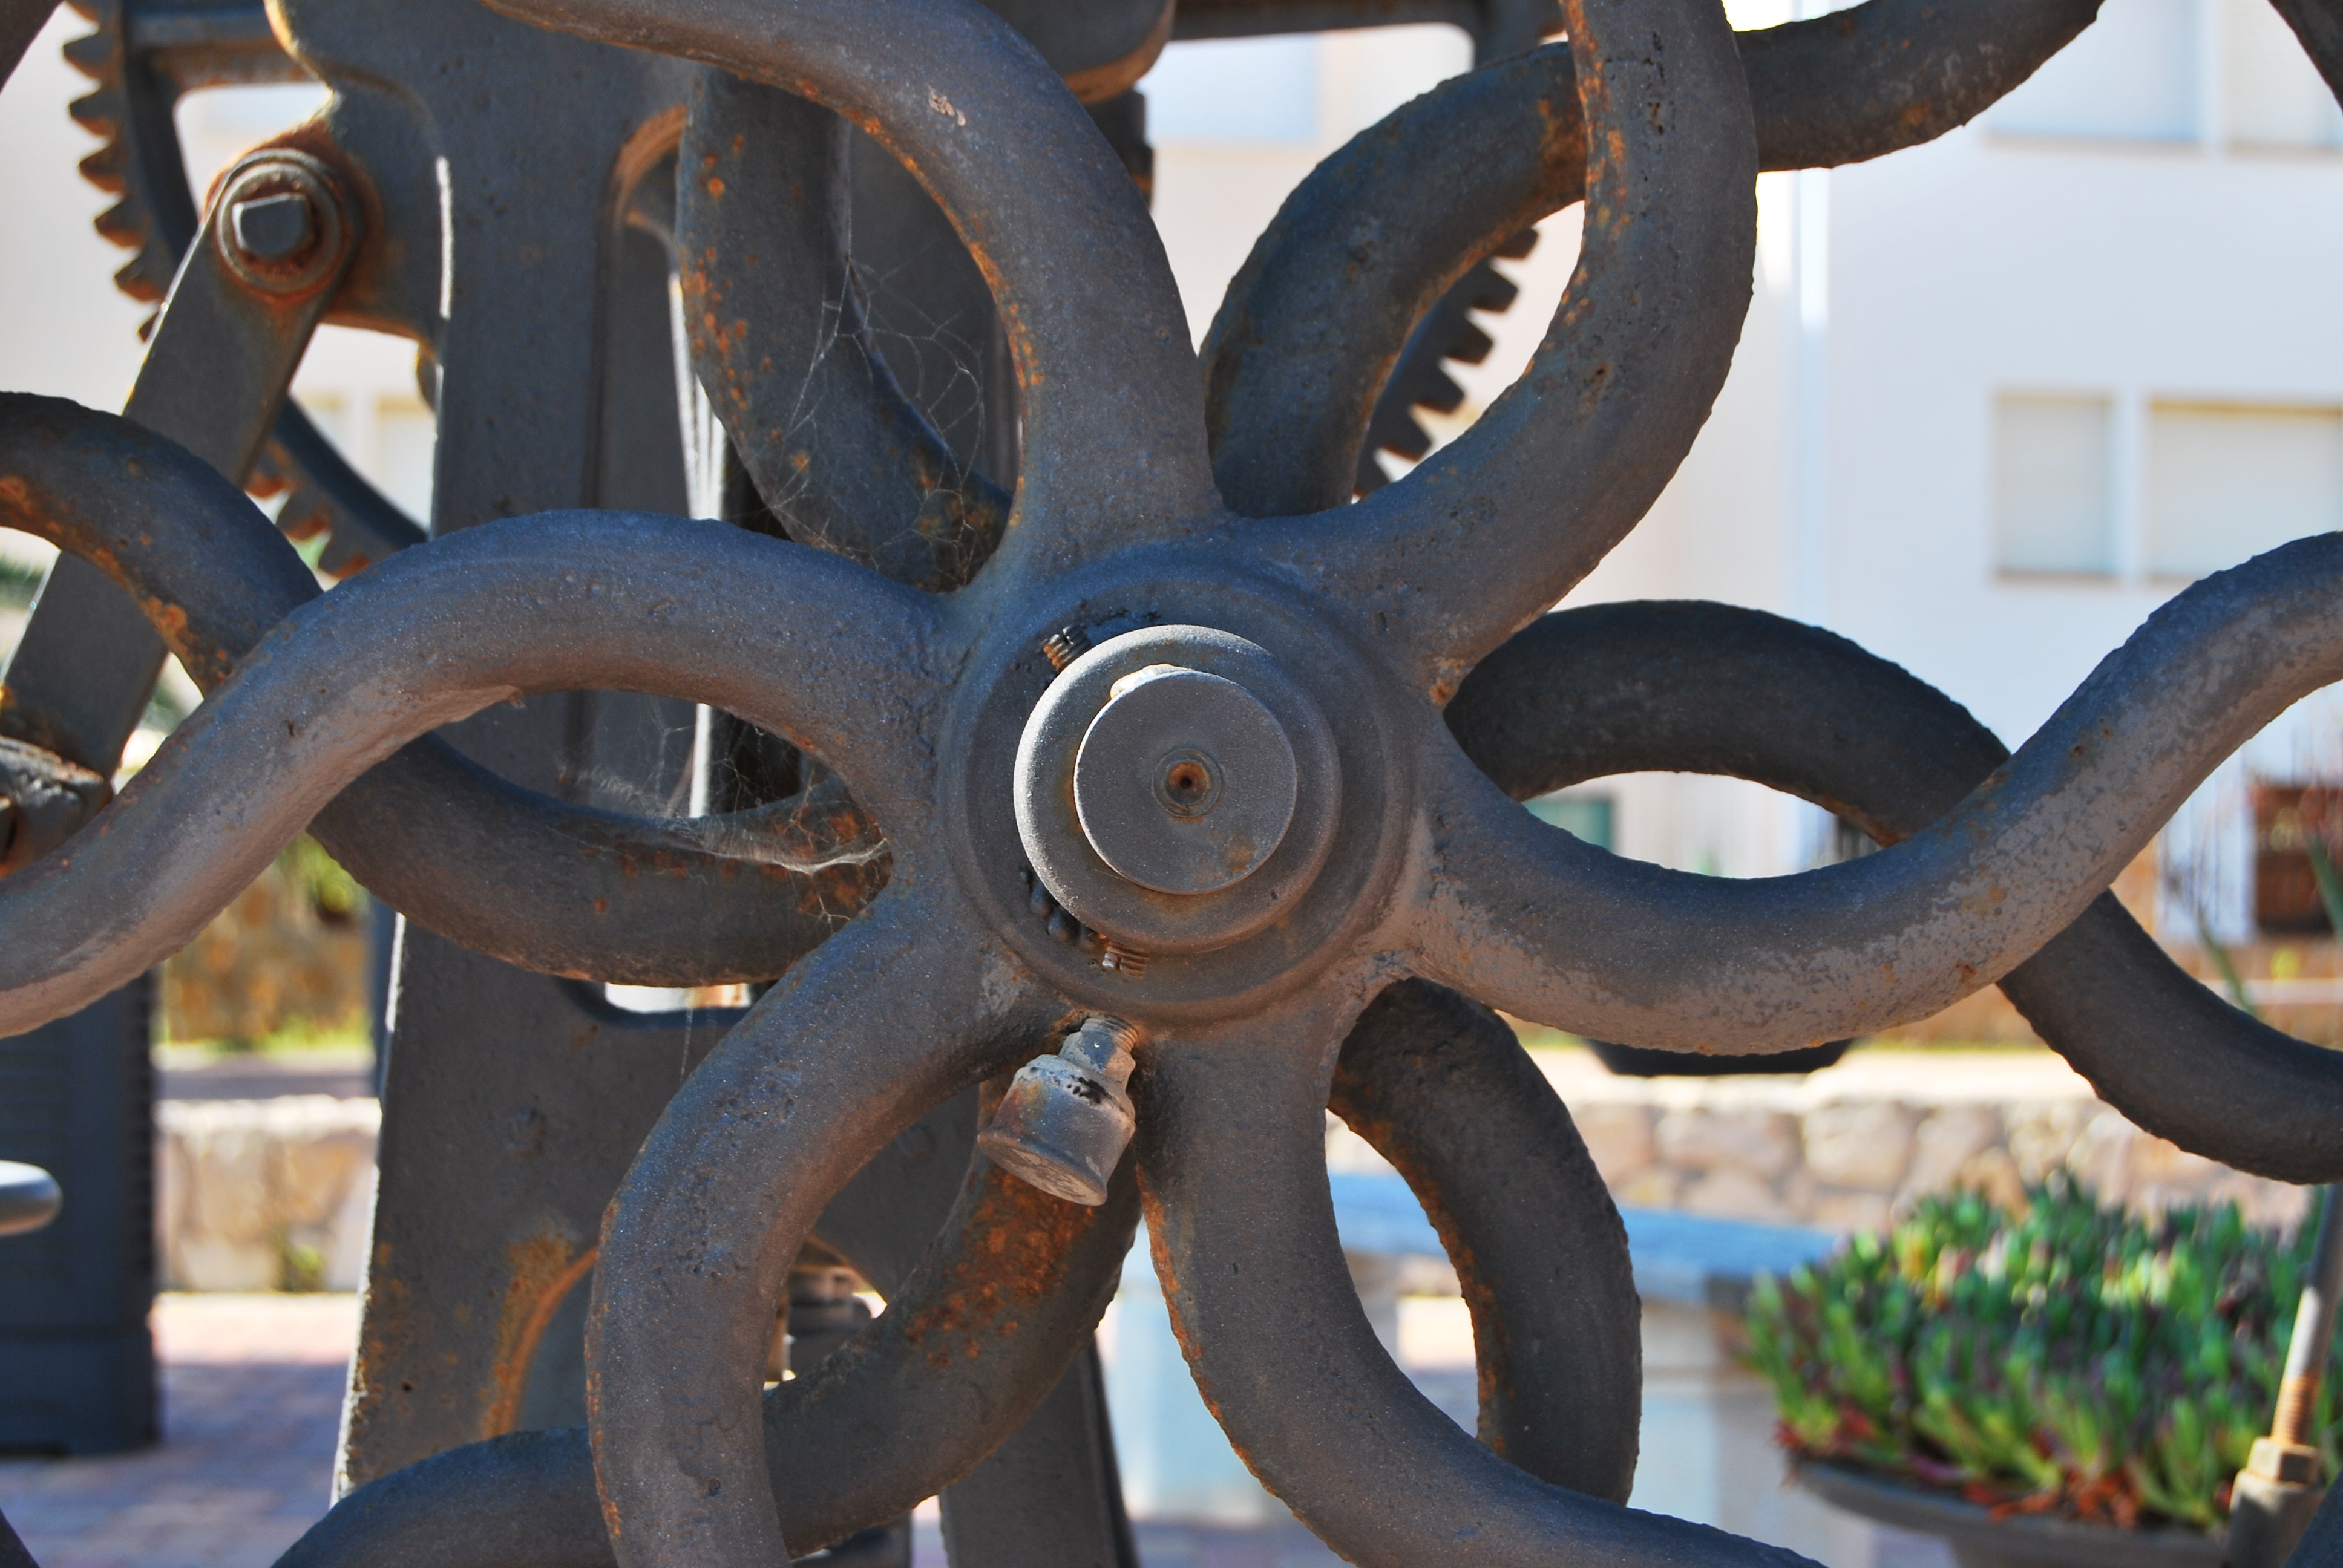
work, wood, technology, vintage, wheel, retro, old, vehicle, metal, machine, blue, material, tire, sculpture, engineering, iron, metallic, automotive tire, industrial equipment